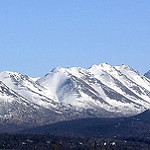
Label: mountain